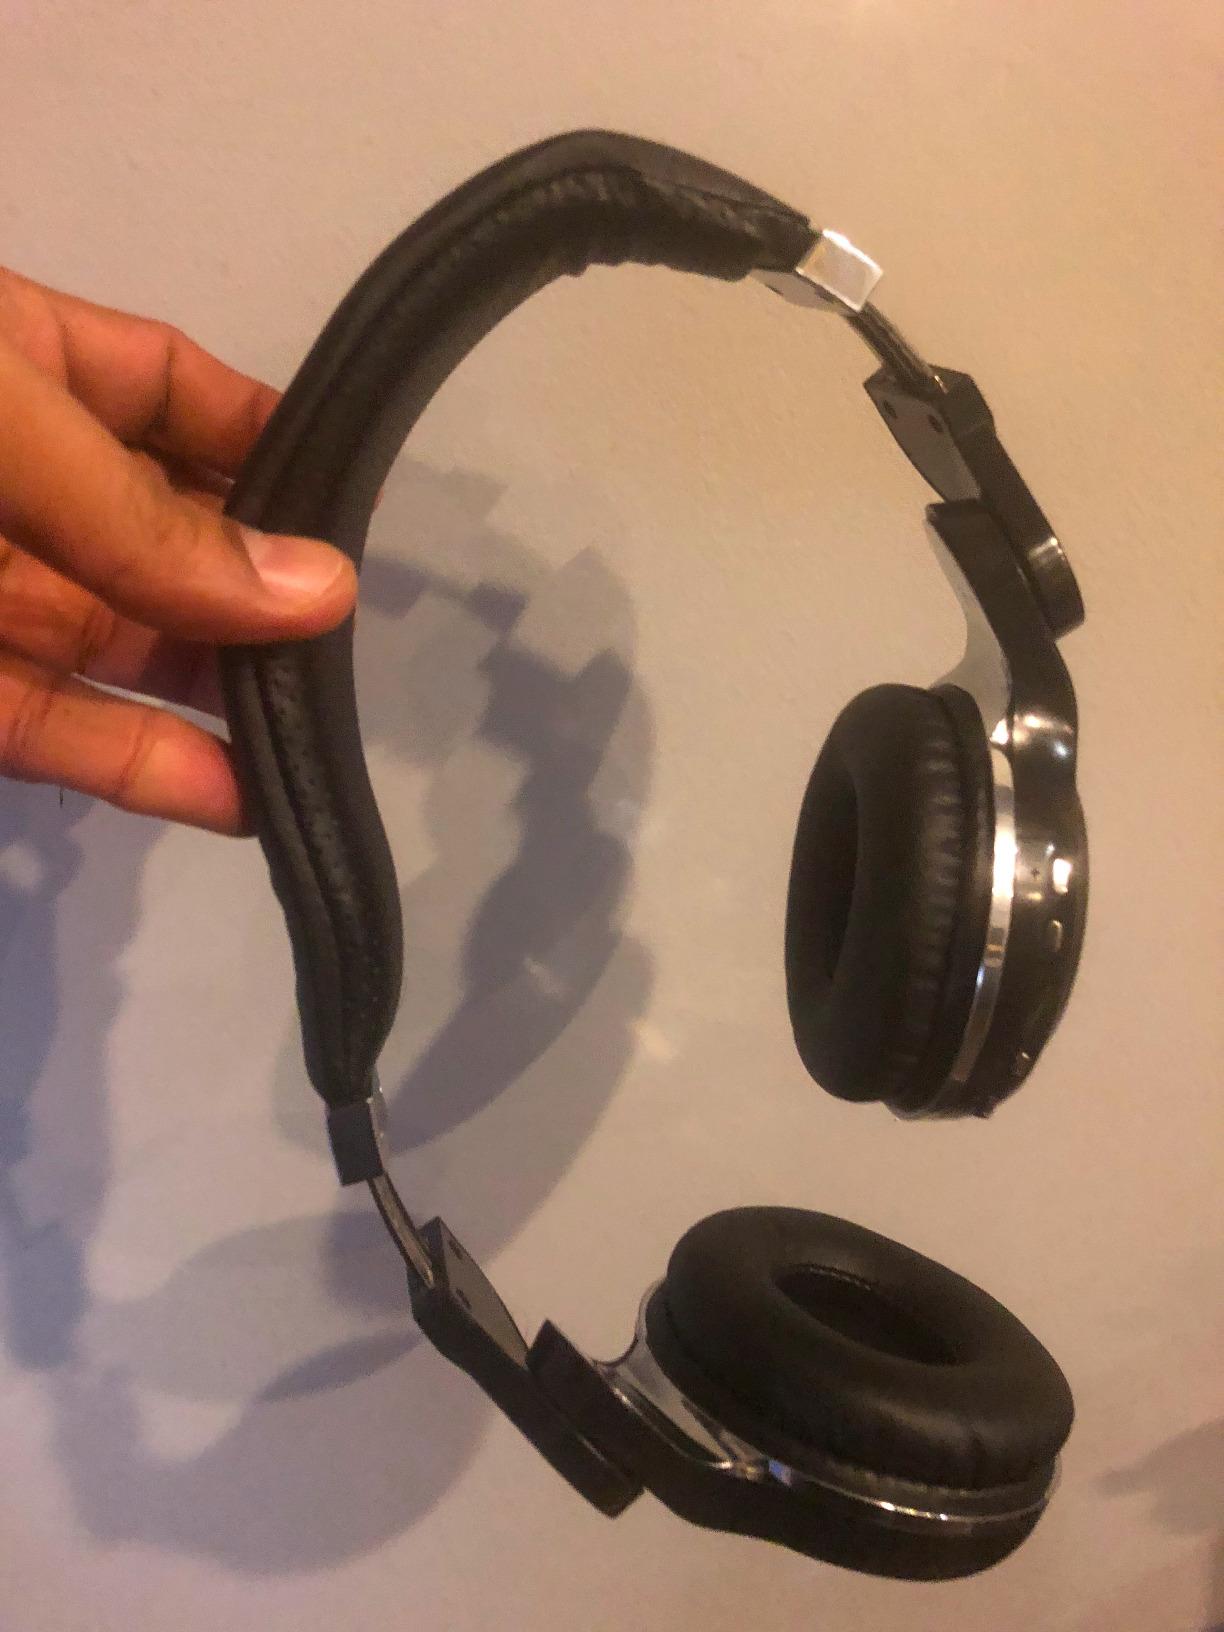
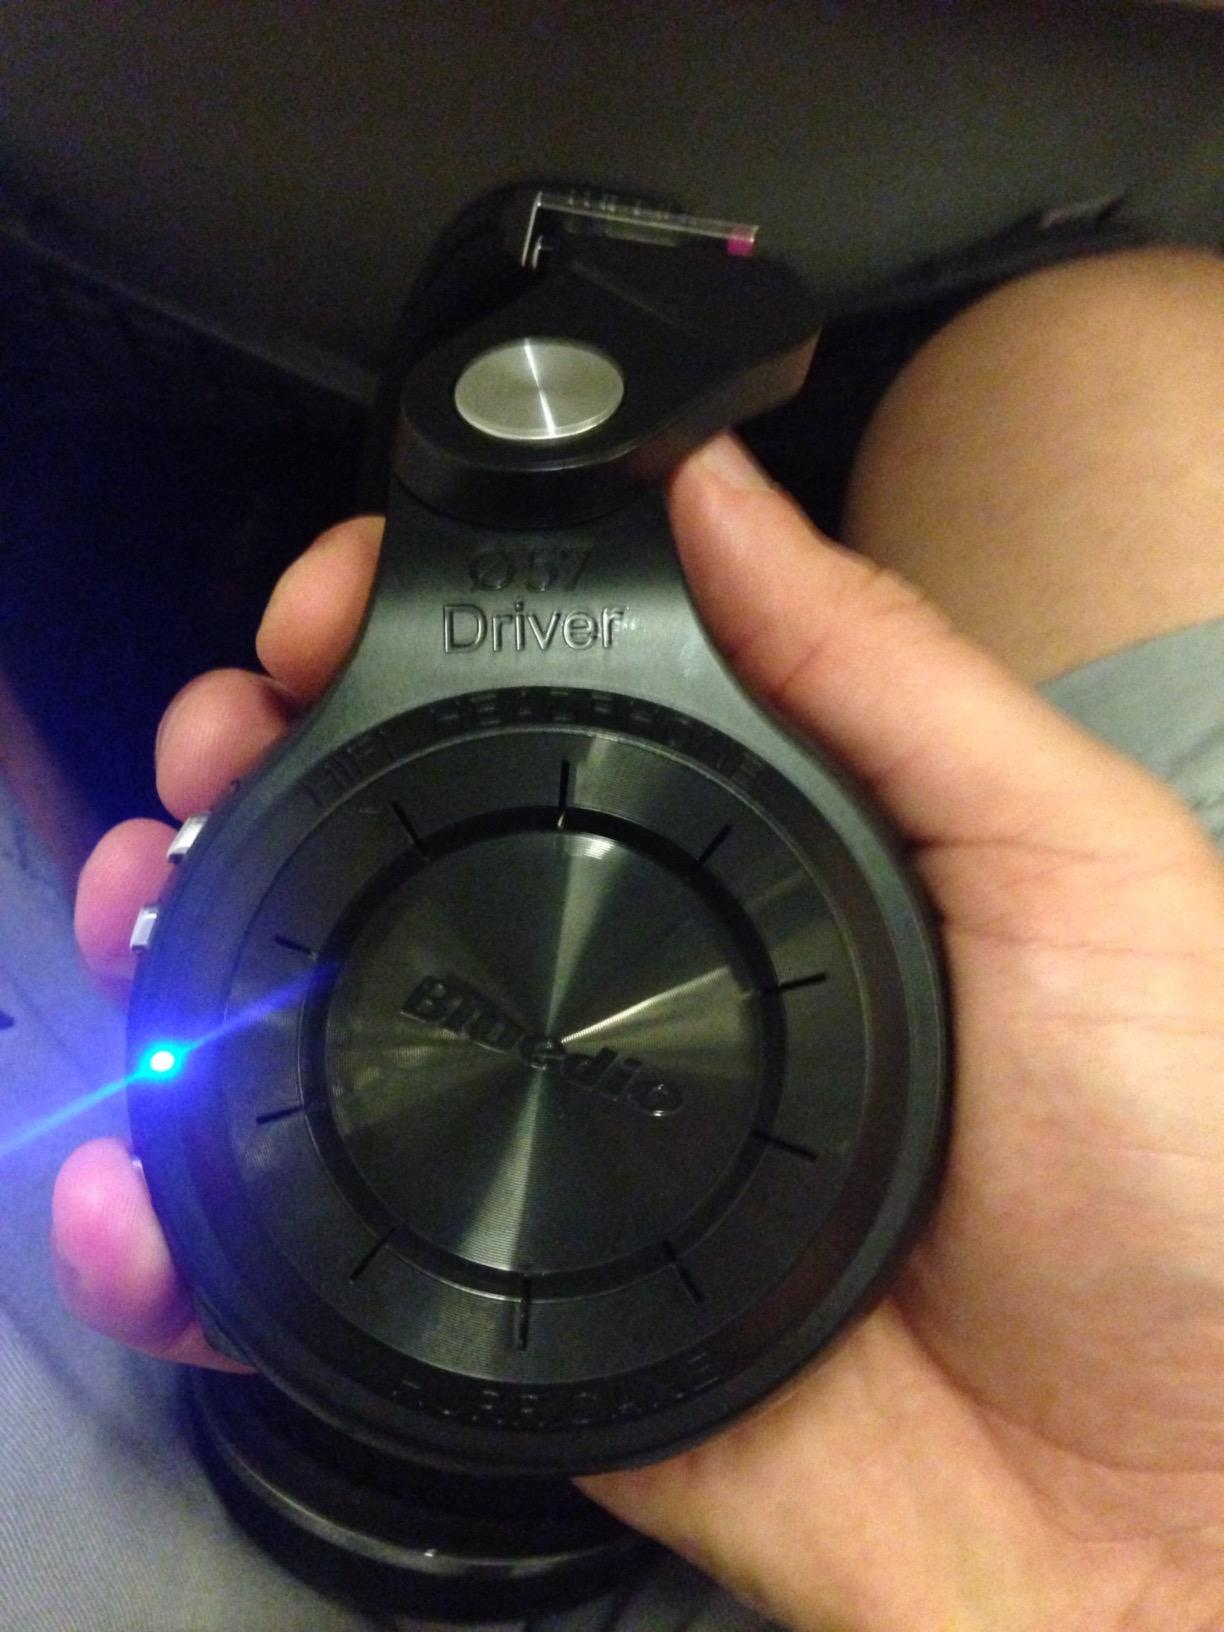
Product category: headphones
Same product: no